Haare Williams

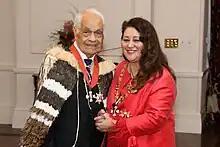
Williams (left), after his investiture as a Knight Companion of the New Zealand Order of Merit by the governor-general, Dame Cindy Kiro, at Government House, Wellington, on 30 May 2023

As a young child Williams was brought up by his grandparents at Ōhiwa Harbour, with them he was immersed in te reo Māori (the Māori language). Williams started school when he as eight and learnt English then. His grandparents had previously been at Te Urewera but were dispossessed by government actions. Williams's heritage is Māori and he descends from the nations Tuhoe, Rongowhakāta and Ngāti Porou.